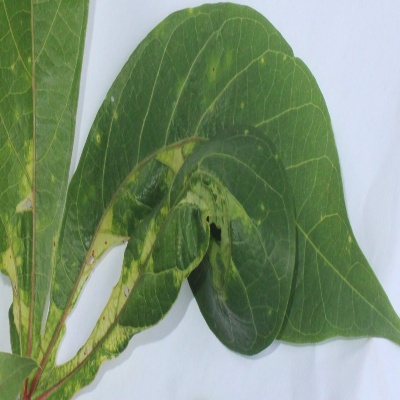
Crop: Cassava
Condition: mosaic